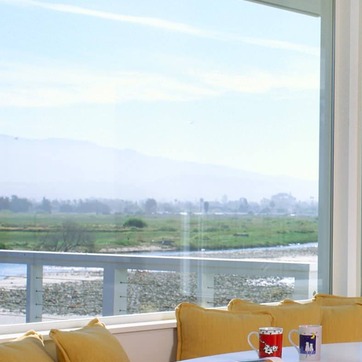
Material: glass